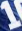
Number: 1